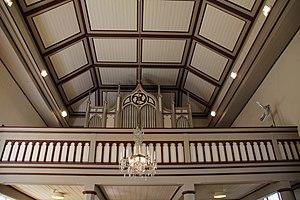
L'église de Pöytyä est une église située à Pöytyä en Finlande.